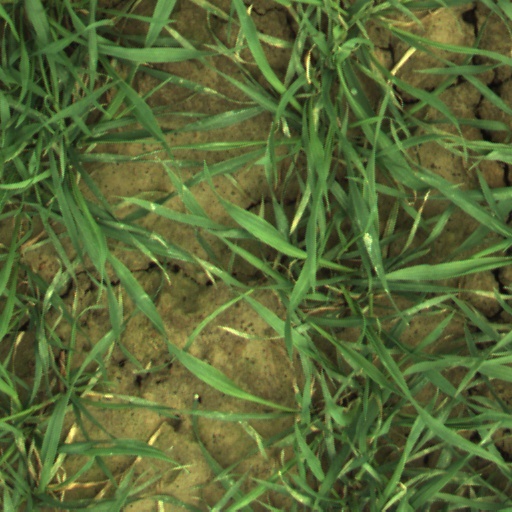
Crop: wheat